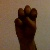
The image shows a hand gesture representing the letter 'E' in Indian Sign Language.